Torsac

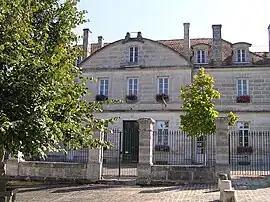
Town hall

Torsac is a commune in Charente, a department in southwestern France.